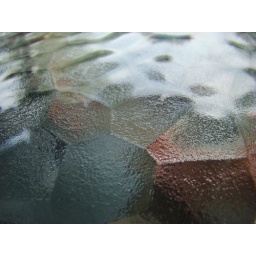
a close up of a beveled glass patio table in my Aunt's backyard